GURPS Fantasy II: Adventures in the Mad Lands

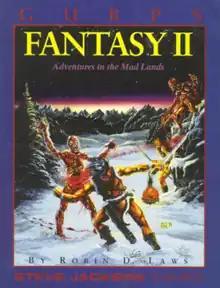
Cover art by Rob Prior, 1992

GURPS Fantasy II: Adventures in the Mad Lands is a supplement by Robin Laws, published by Steve Jackson Games in 1992 for the third edition of "GURPS" ("Generic Universal Role-Playing System").